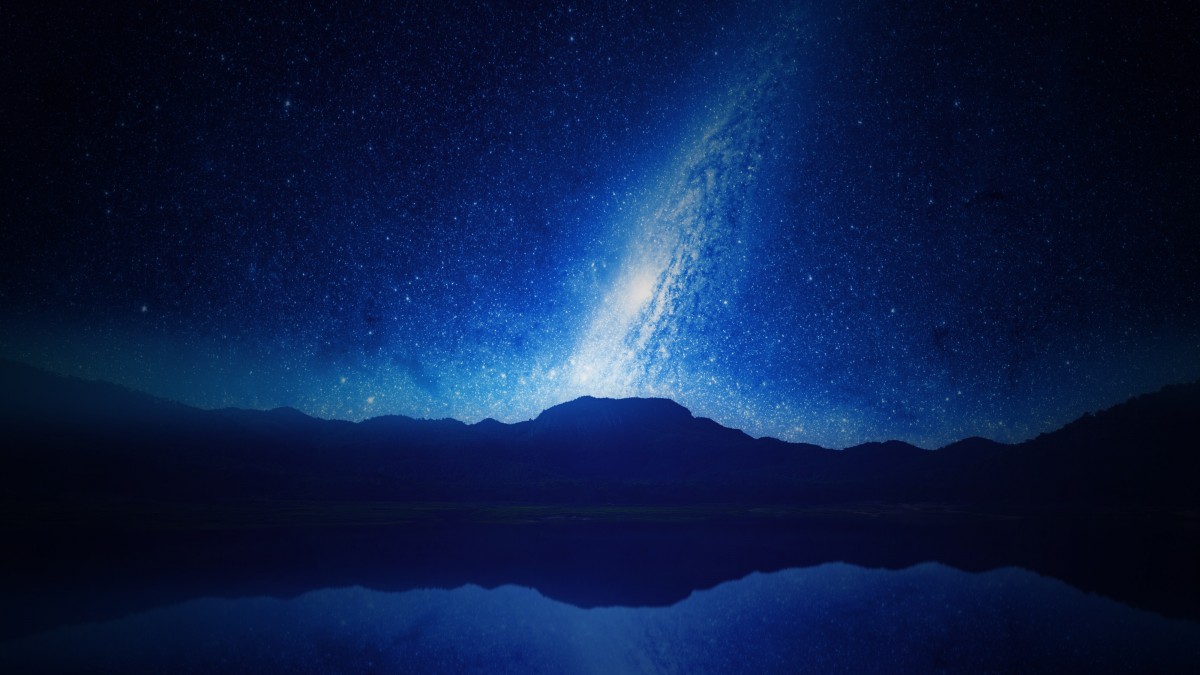
Tags: star, atmosphere, galaxy, whirlpool, aurora, moonlight, outer space